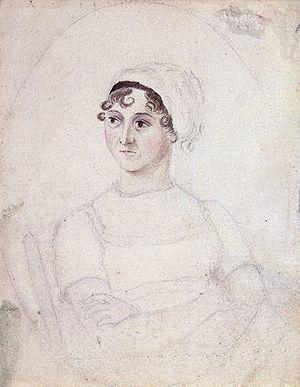
Les causes de la mort de Jane Austen, survenue le 18 juillet 1817 à l'âge de 41 ans au terme d'une maladie restée indéterminée et ayant duré environ une année, sont discutées de manière rétrospective par des médecins dont les conclusions ont été ensuite reprises et analysées par les biographes de Jane Austen, l'un des écrivains anglais les plus largement lus et aimés.